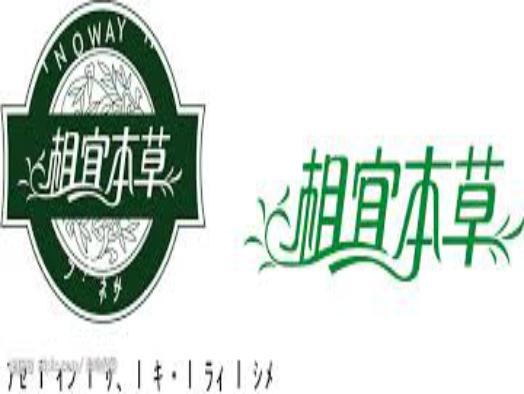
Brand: INOHERB-1
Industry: Necessities